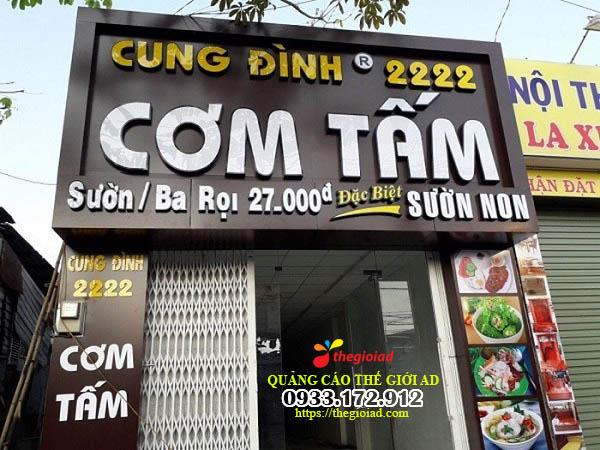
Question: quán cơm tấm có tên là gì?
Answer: quán cơm tấm có tên là cung đình 2 222